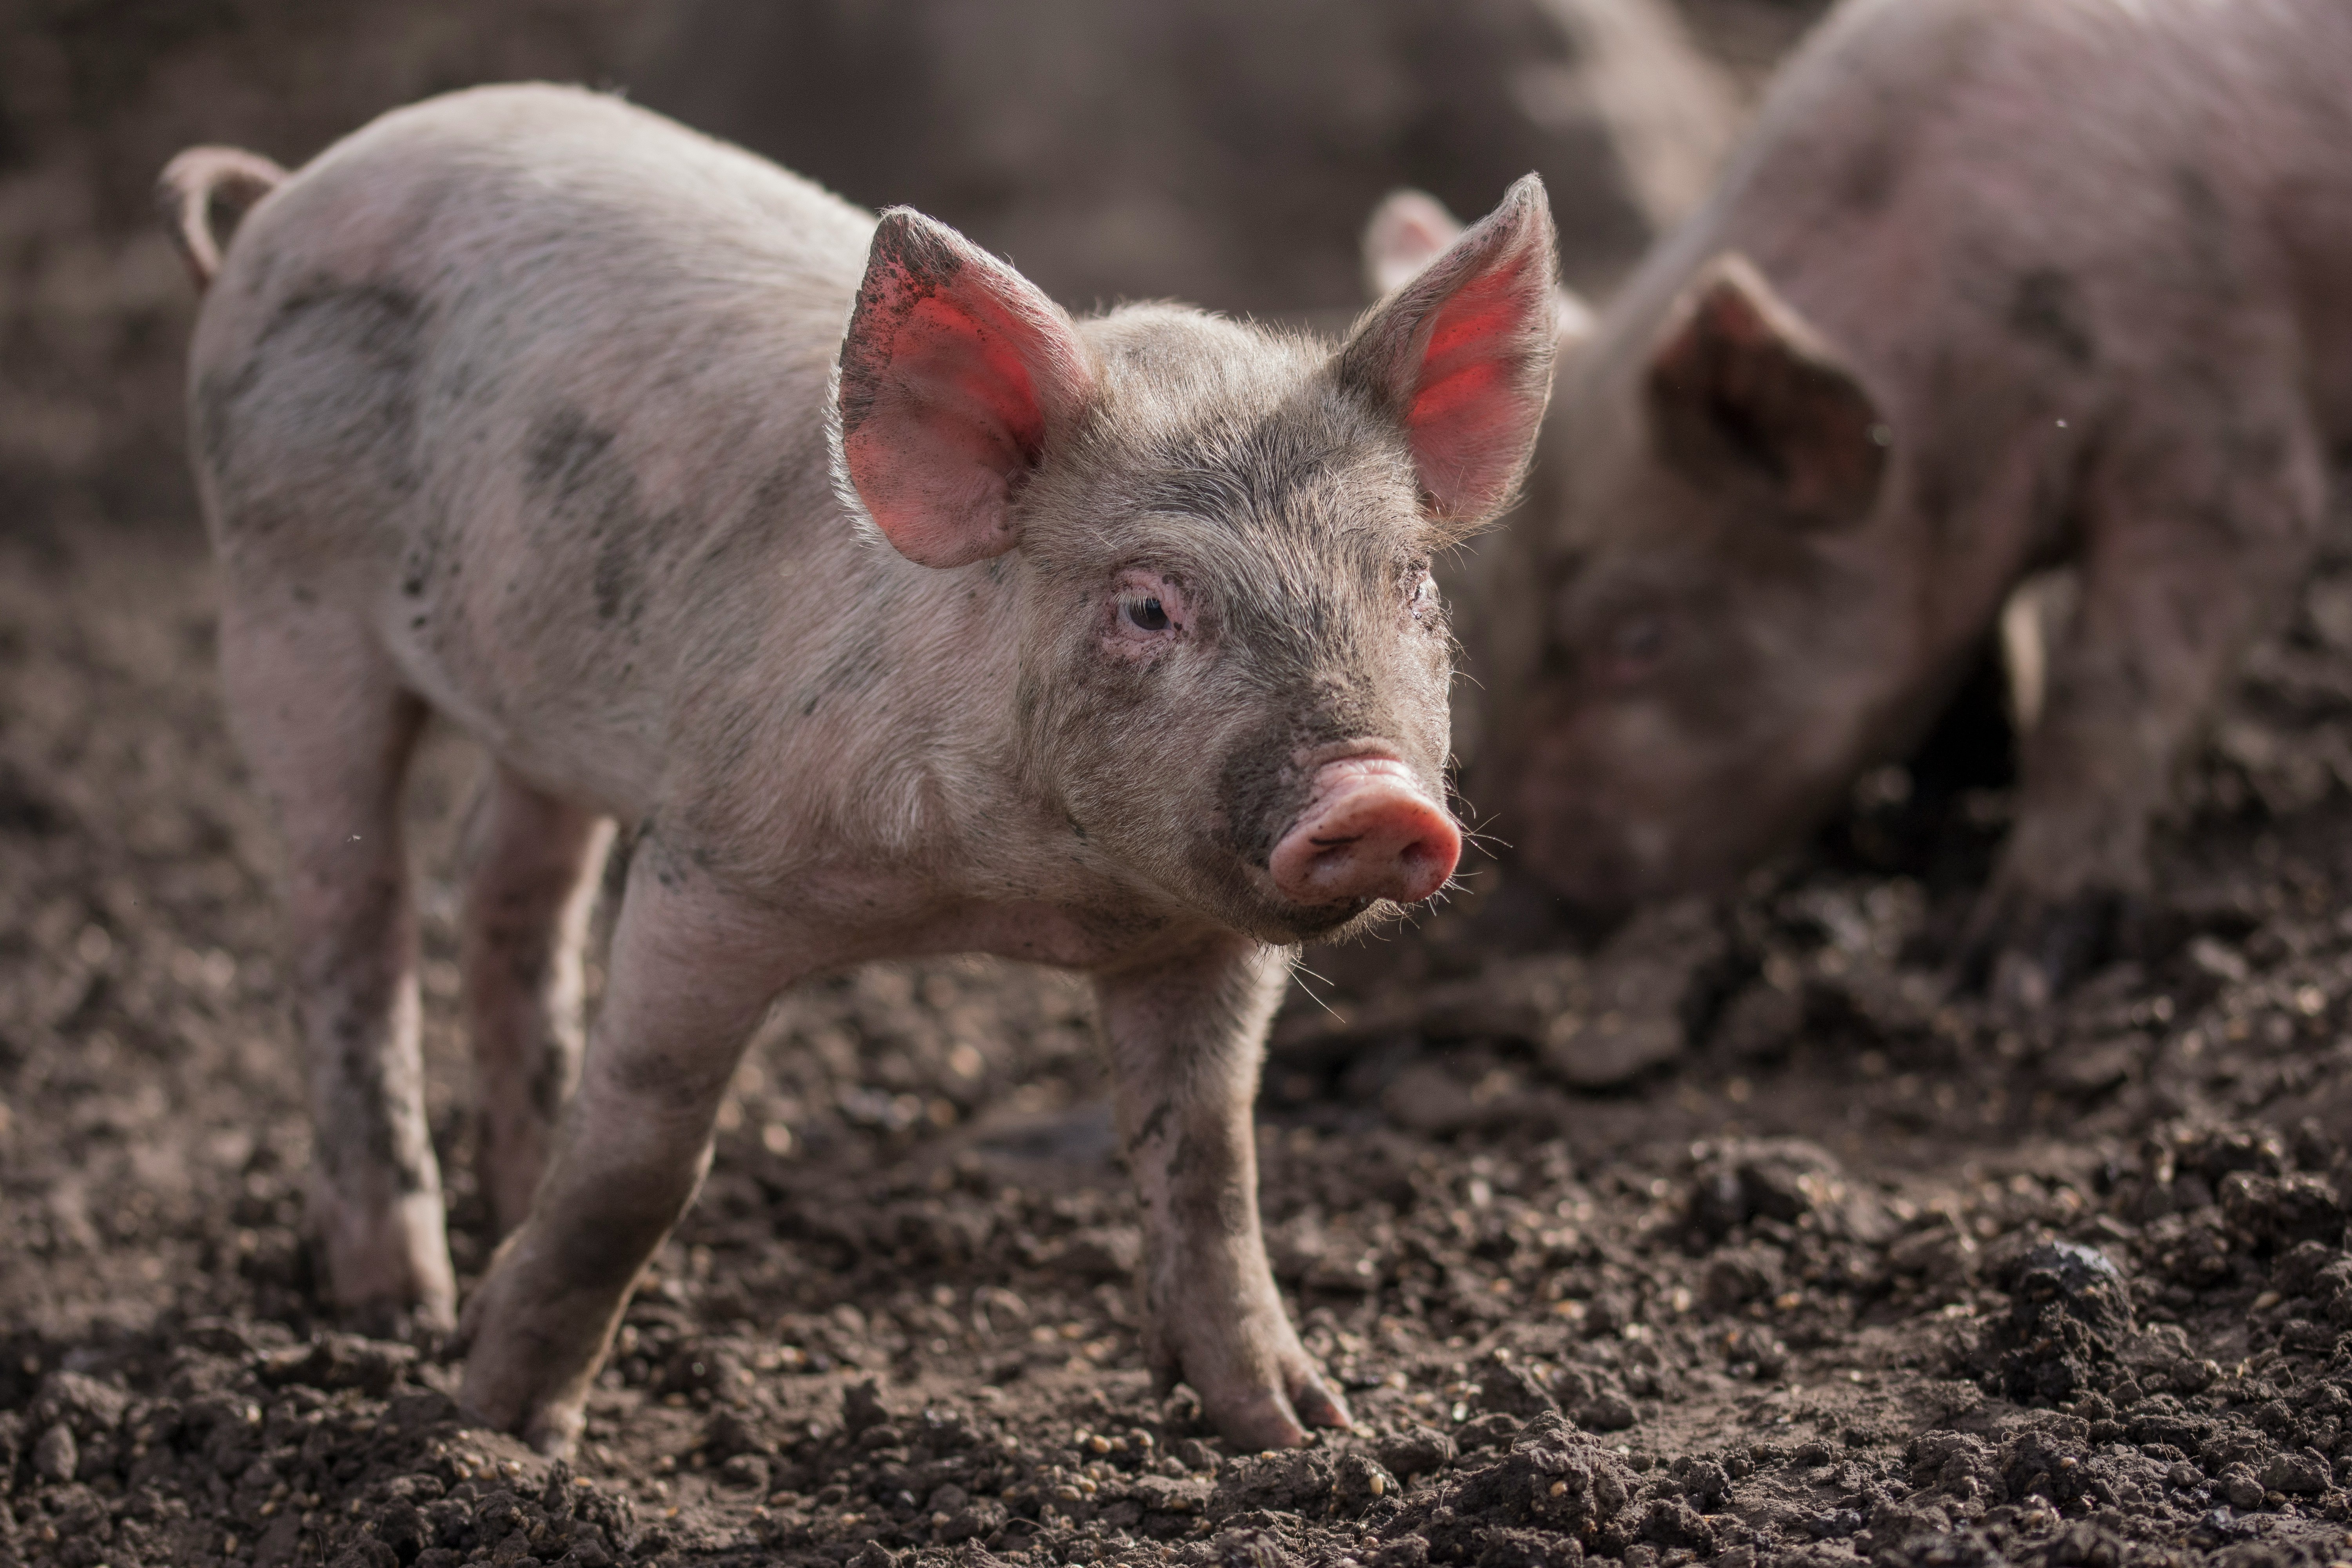
Nguruwe mdongo anaye tembea kwenye matope ana rangi wa mchanganyiko wa pinki na kijivu na ana masikio makubwa ya pinki yaliyoinuka. Pua yake pia ina rangi ya pinki, nyuma yake kuna nguruwe nyingine asiyeonekana vizuri.